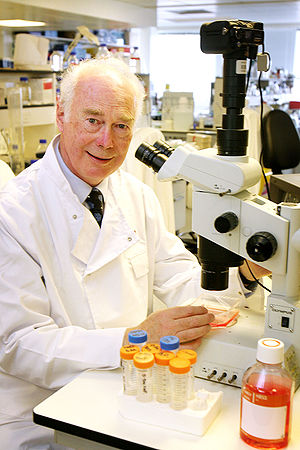
Copleymedaljen / Modtagere af medaljen / 2001- i dag
Copleymedaljen er en pris givet af Royal Society of London for fremragende præstationer i forskning inden for enhver gren af naturvidenskaben, vekslende mellem de fysiske videnskaber og de biologiske videnskaber. Medaljen, der uddeles årligt, er den ældste Royal Society-medalje, der stadig uddeles, idet den første gang blev givet i 1731 til Stephen Gray. Den første kvinde, der fik medaljen var Dorothy Crowfoot Hodgkin i 1976.